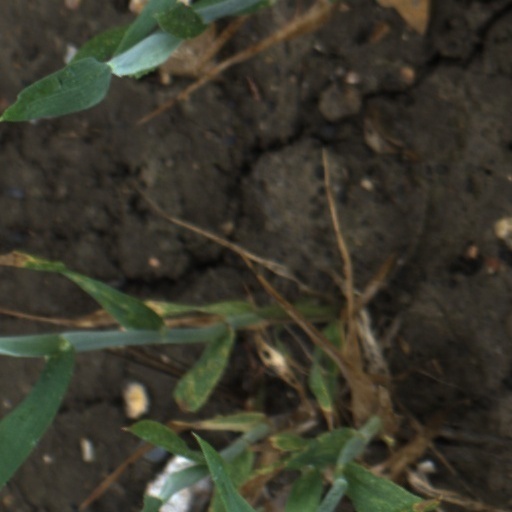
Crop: wheat